Catha (mythology)

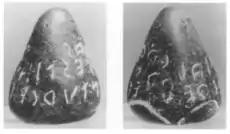

The bulk of information regarding Catha comes mostly from inscriptions on Etruscan artifacts. One example that shows the importance of Catha at Pyrgi is the discovery of gold earrings dating from 530 to 520 BCE which were dedicated to Catha. The Sarcophagus of Laris Pulenas from the third century BCE from Tarquinia has an epitaph stating that the deceased individual was a priest of Catha amongst many other titles. Catha is named on the Piacenza Liver on the right lobe where the gods of the lights and heavens are listed. This suggests that Catha was a cult deity. On some inscriptions, Catha is simply referred to as "daughter", and in Martianus Capella she is referred to as "the Daughter of the Sun". She has also been called the "Eye of the Sun". This evidence, along with her placement on the Piacenza Liver over Usil, suggests that she may be the counterpart to the Roman Solis Filia; however Solis Filia does not have the underworld connection that Catha does. Catha's underworld connections can be best seen on an Attic skyphos from a necropolis in San Cerbone dating to the 5th century BCE with an inscription stating it is dedicated to Catha.